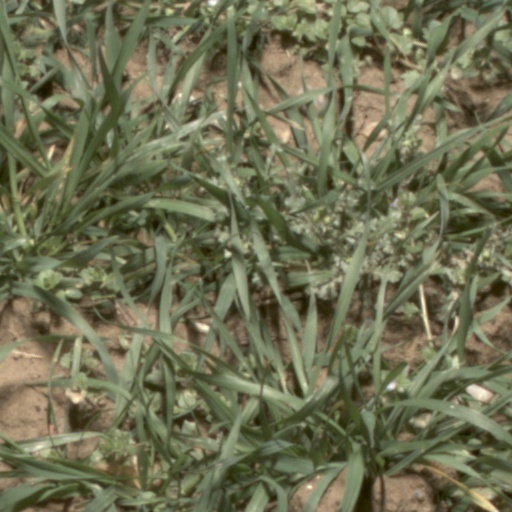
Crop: wheat